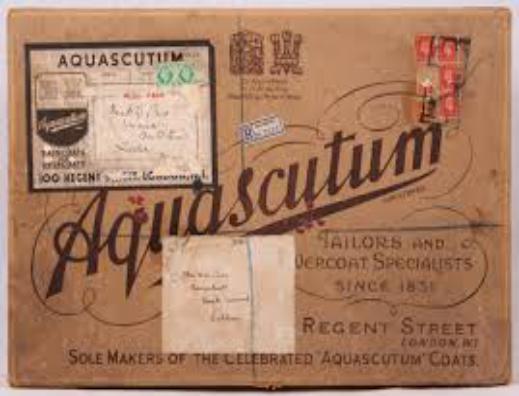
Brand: Aquascutum
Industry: Clothes